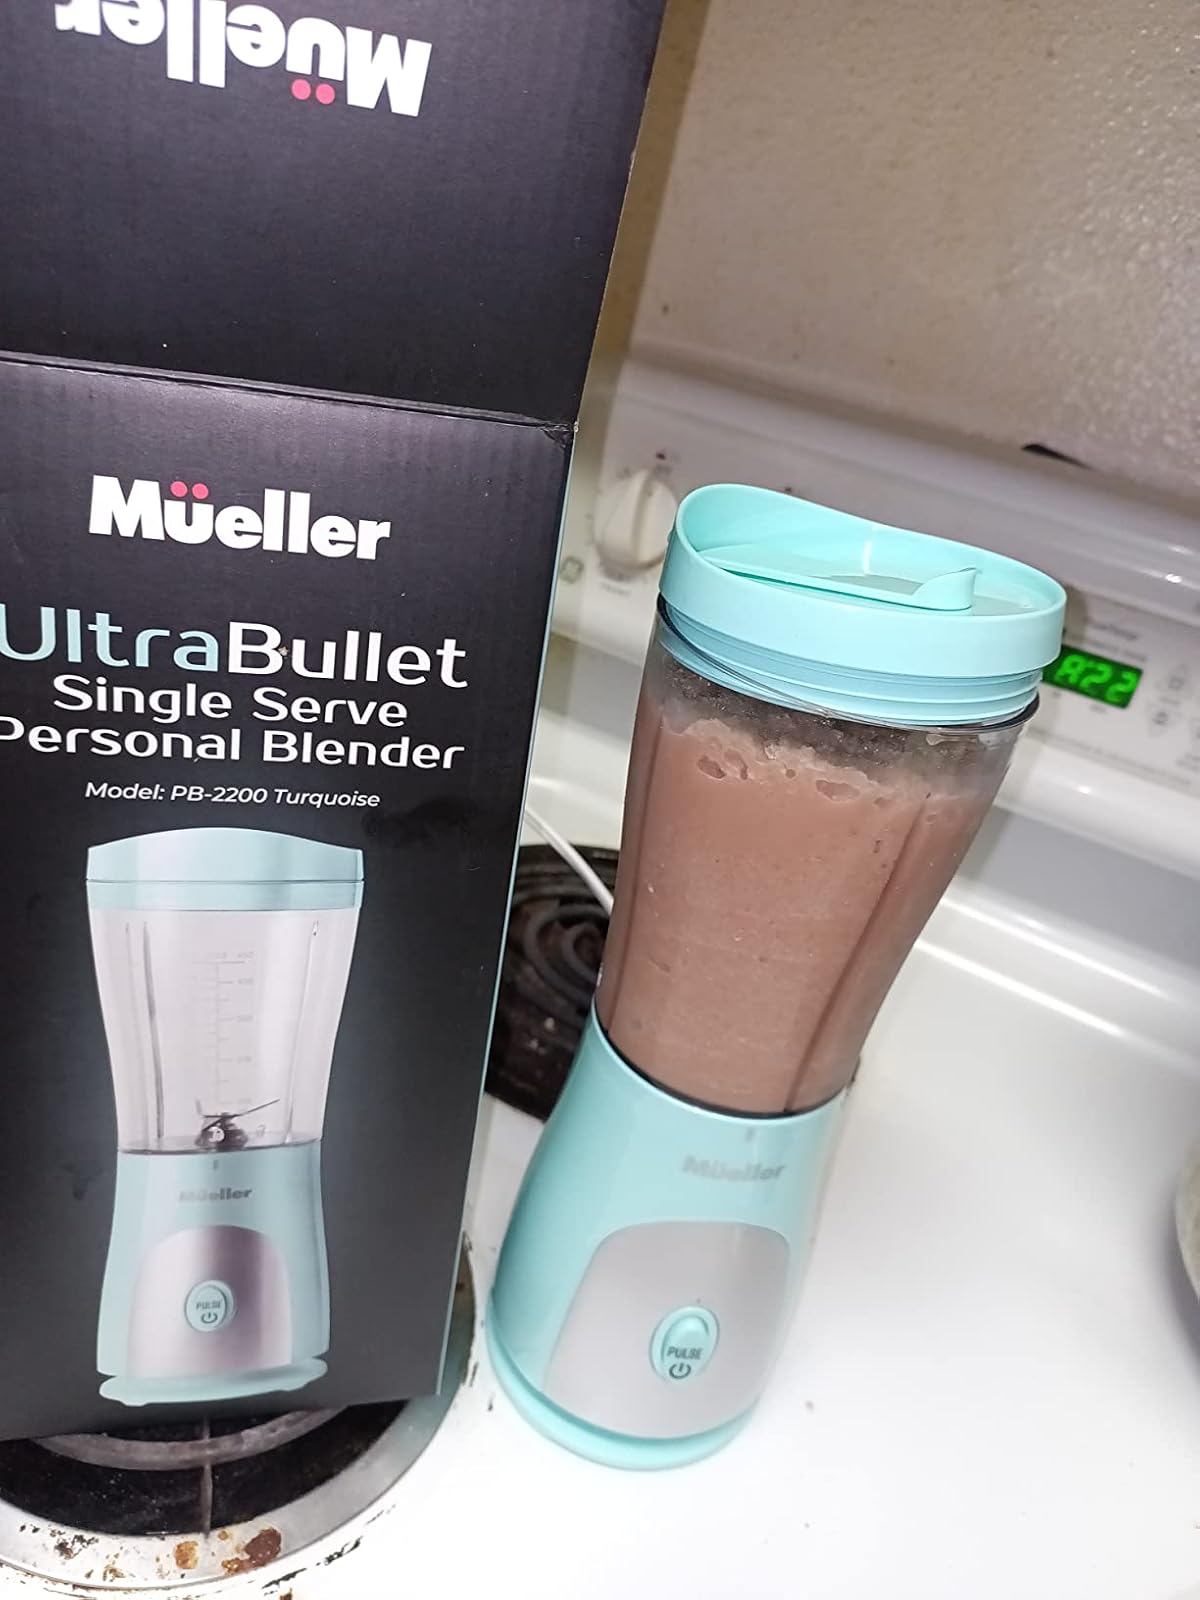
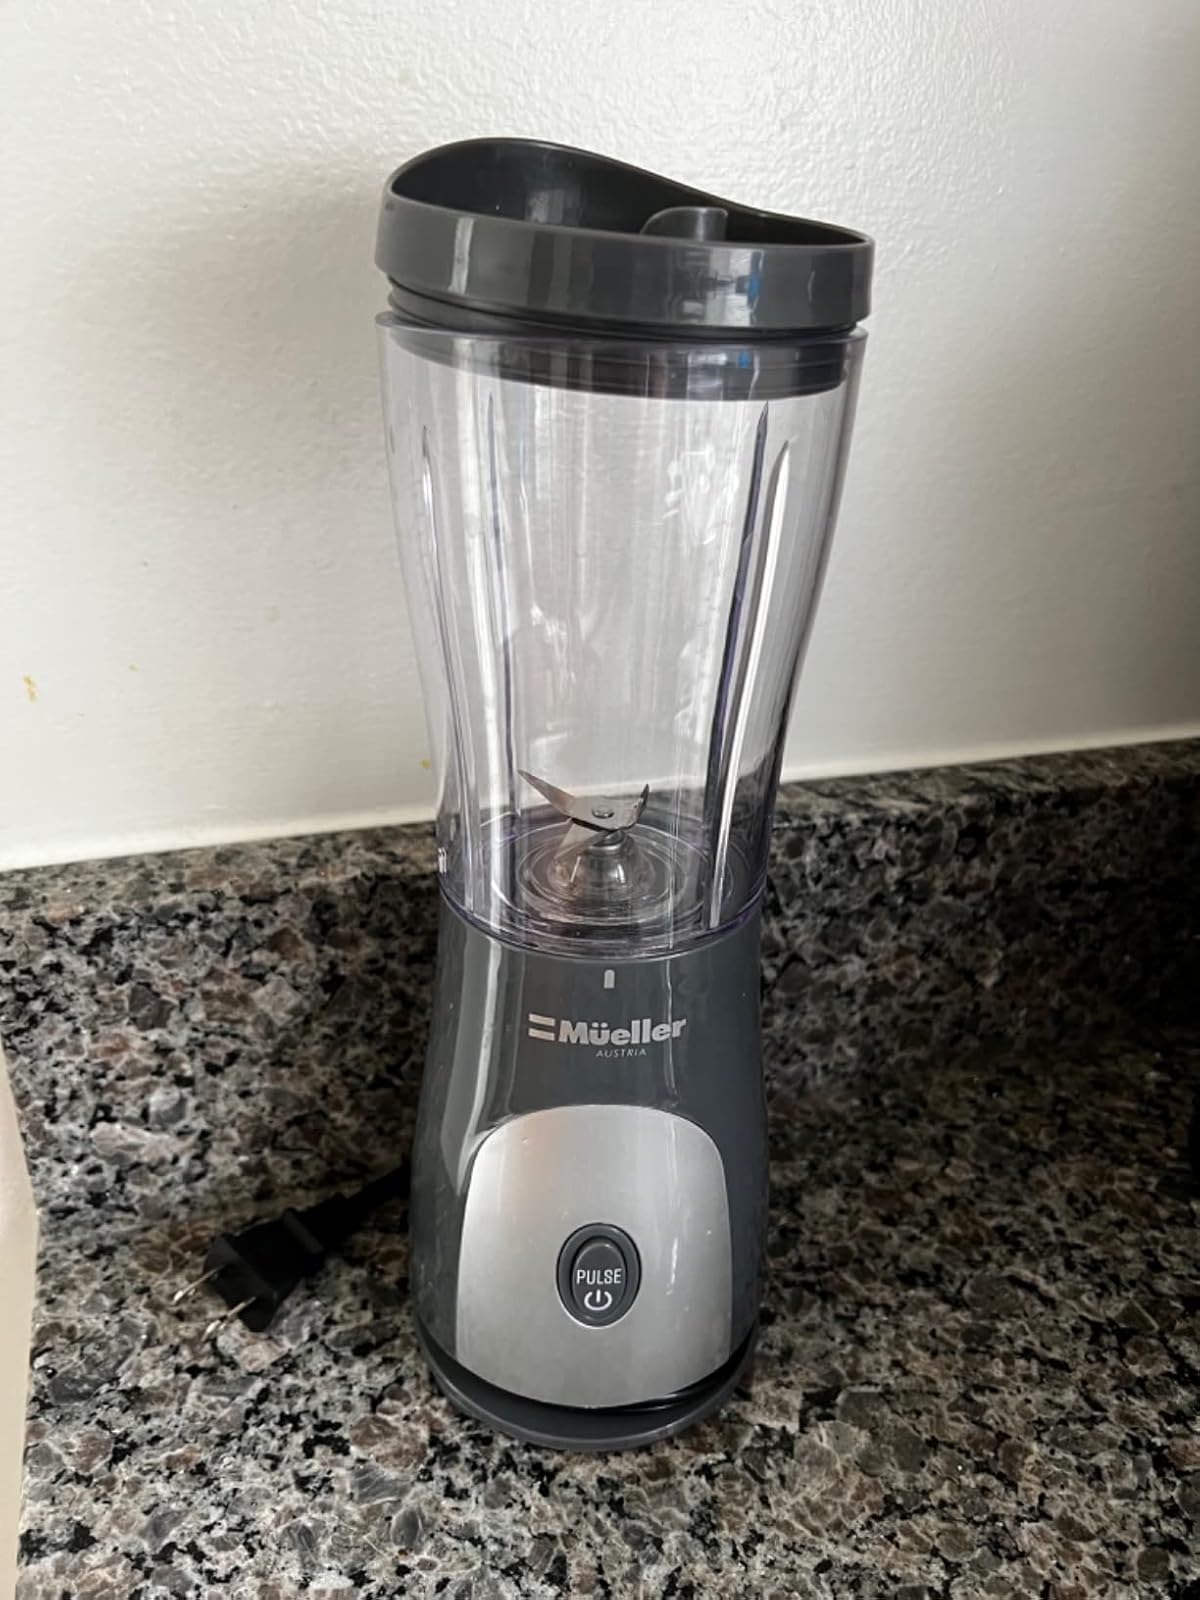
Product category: items_blender
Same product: no